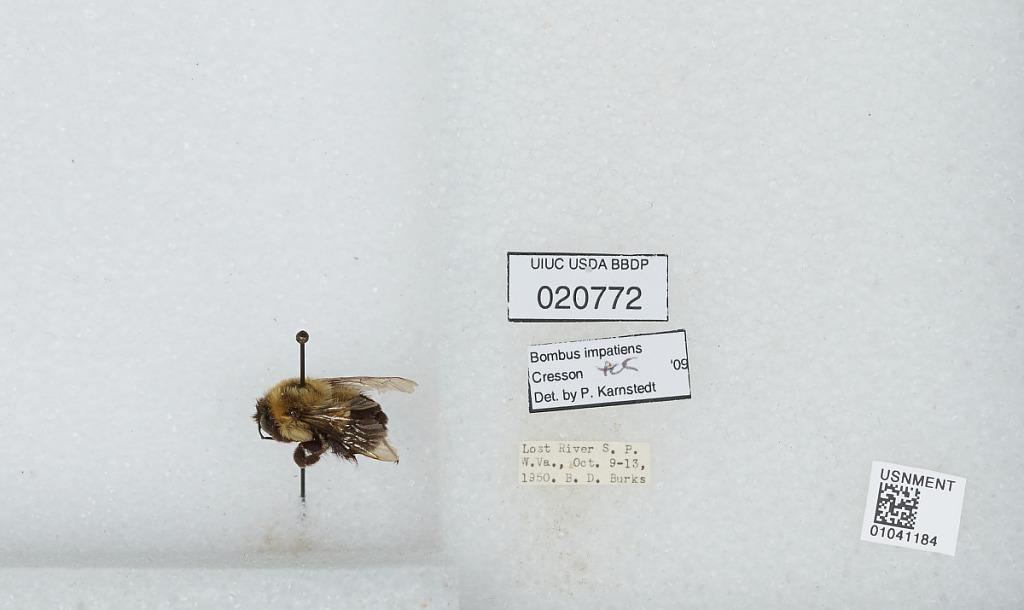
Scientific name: Bombus sp.
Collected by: B. Burks
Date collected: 1950-10-9
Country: United States
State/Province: West Virginia
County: Hardy
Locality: Lost River State Park
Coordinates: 38.8964, -78.9131
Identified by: Karnstedt, P.